E Company, 506th Infantry Regiment (United States)

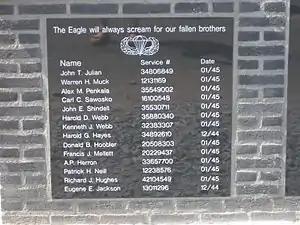
Names of E Company fallen on the monument in Foy

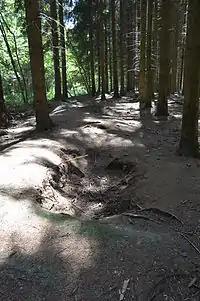
One of the foxholes that still exist in the Jacques Woods, occupied by E Company in December 1944 and January 1945

During December 1944 and January 1945, E Company and the rest of the 101st Airborne Division fought in Belgium in the Battle of the Bulge. The 101st was in France in December when the Germans launched their offensive in the Ardennes. They were told to hold the vital cross-roads at Bastogne and were soon encircled by the Germans. E Company fought in frigid weather under German artillery fire without winter clothing and with limited rations and ammunition.